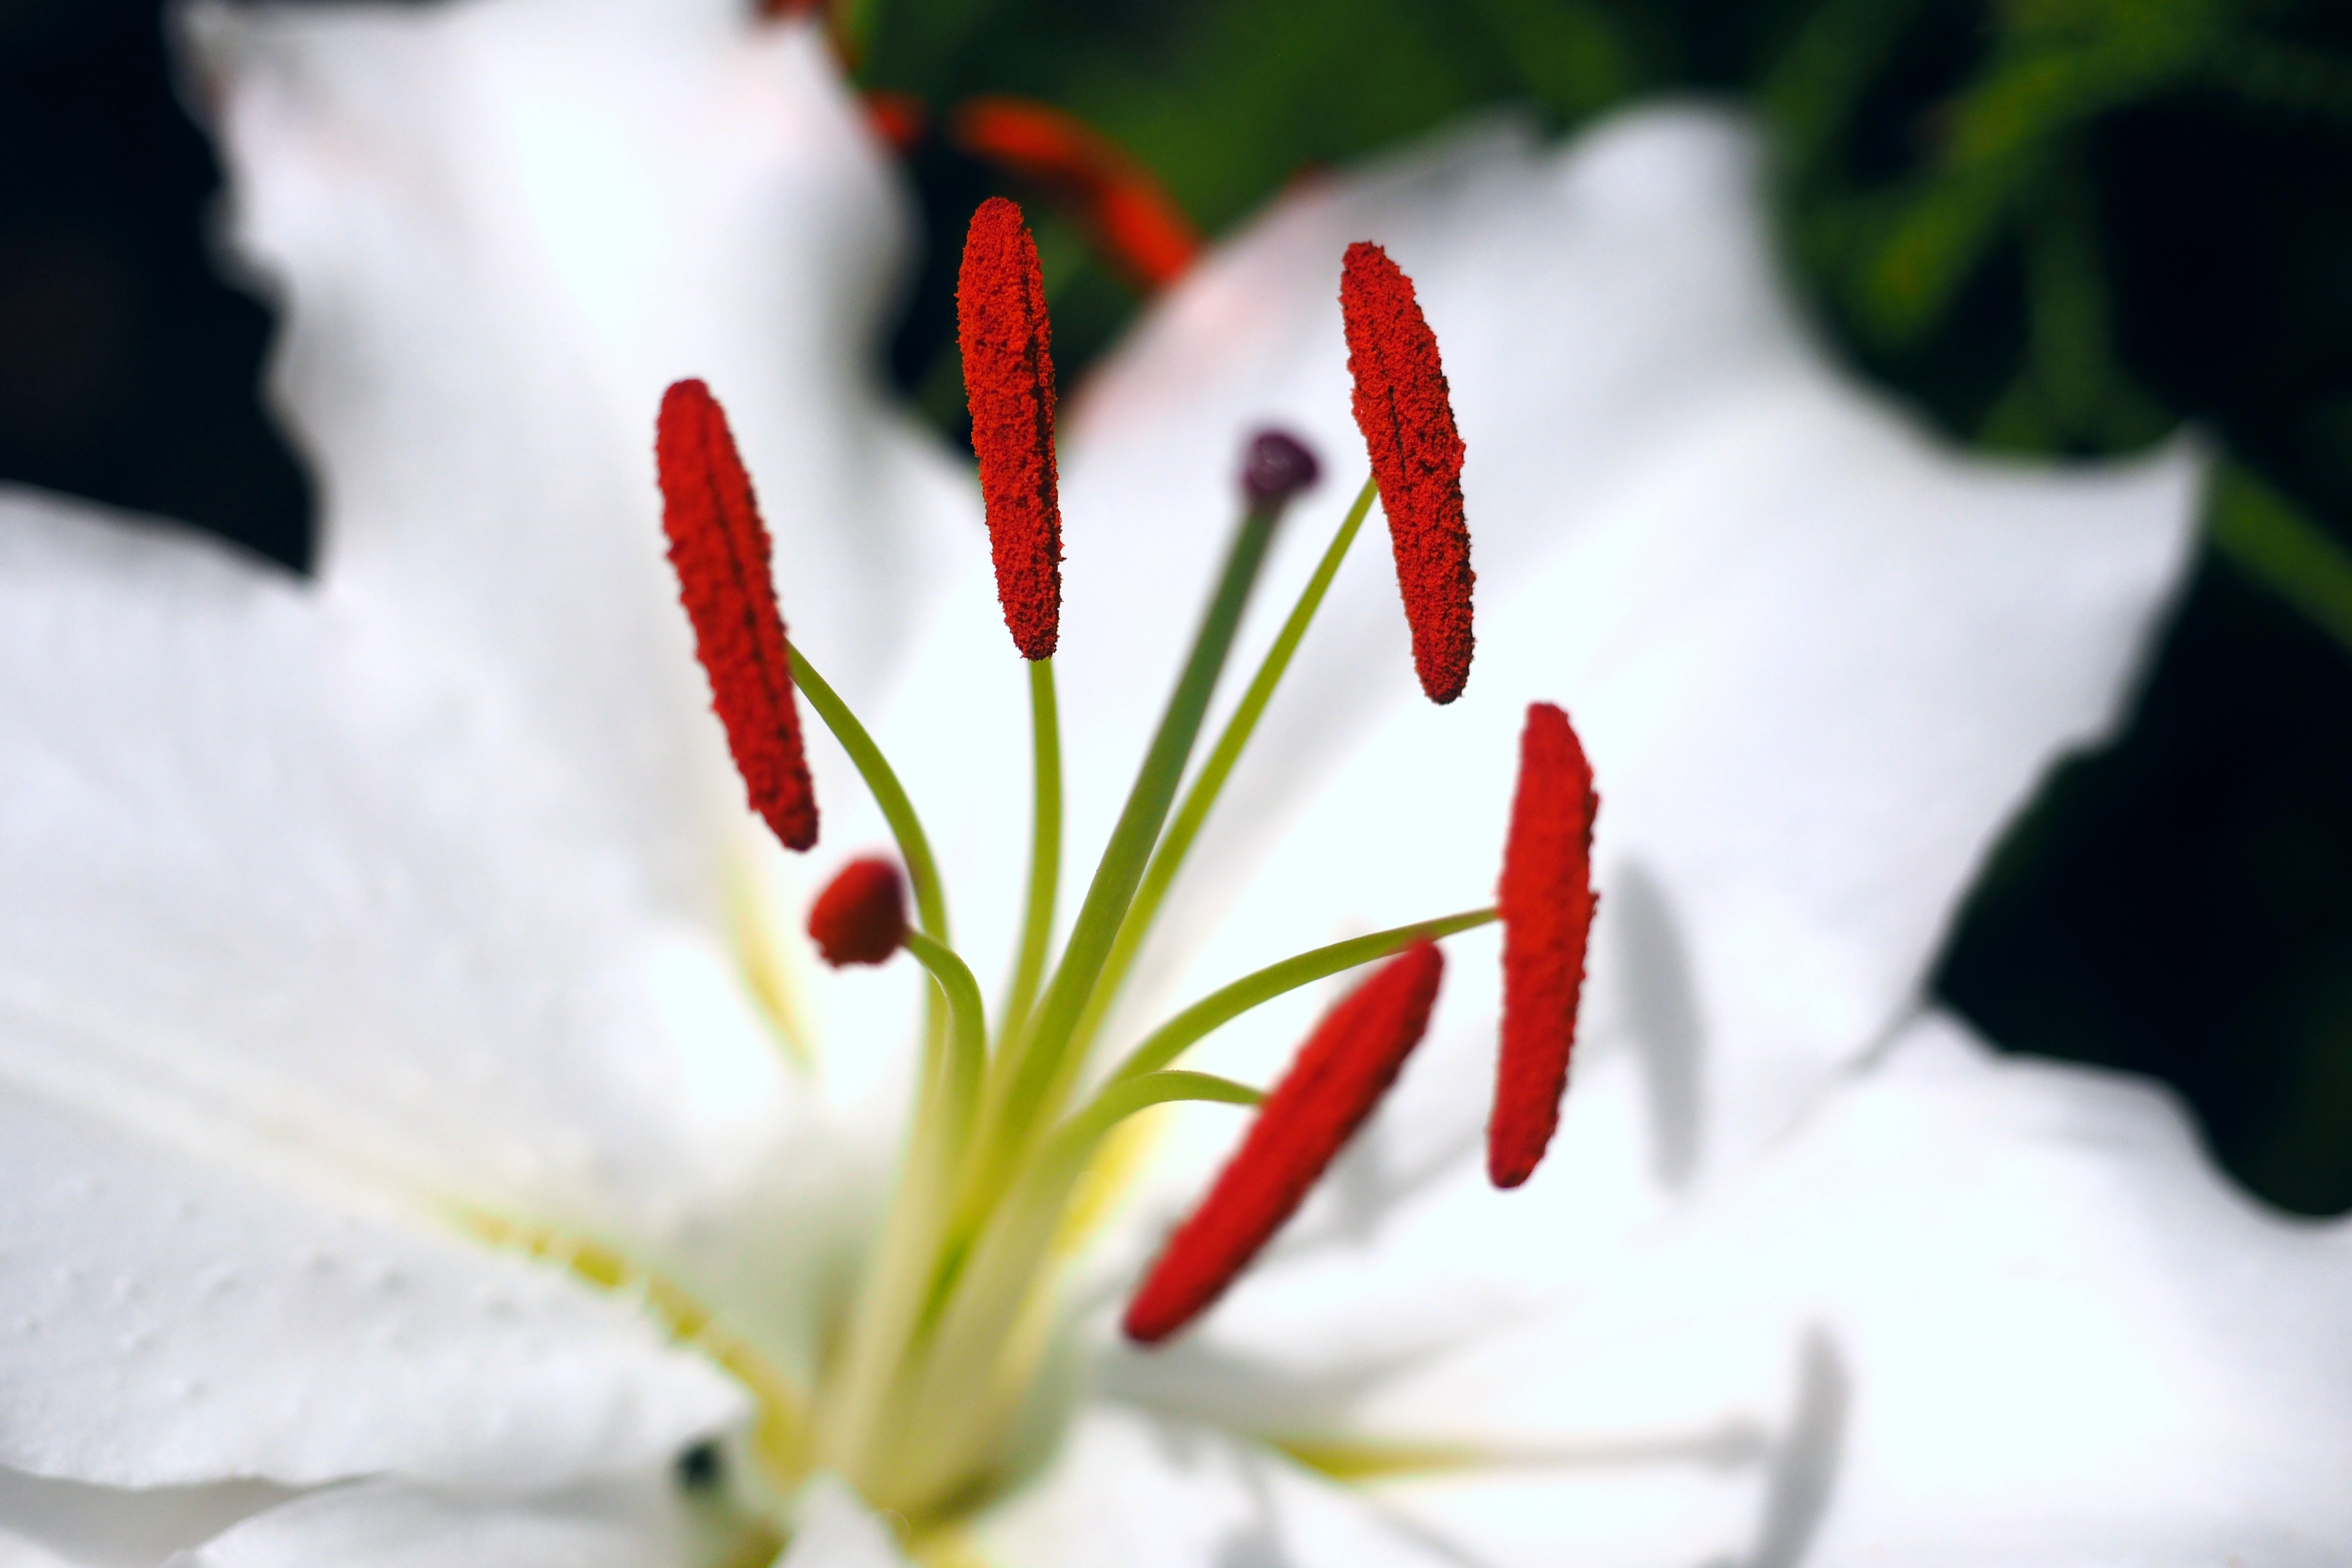
blossom, plant, white, leaf, flower, petal, red, flora, close up, lily, singapore, floristry, lilium, omdem1, mzuikodigitaled60mmf28, gardensbythebay, macro photography, flowering plant, plant stem, land plant, amaryllis belladonna